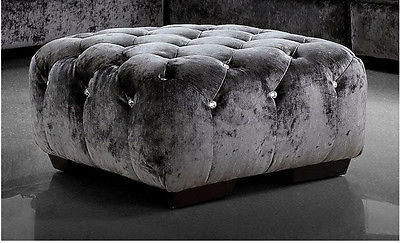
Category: sofa